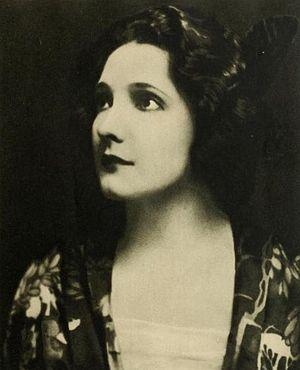
Mabel Ballin, née Mabel Croft le 1ᵉʳ janvier 1897 à Philadelphie aux États-Unis, morte le 24 juillet 1958 à Santa Monica aux États-Unis, est une actrice américaine du cinéma muet.